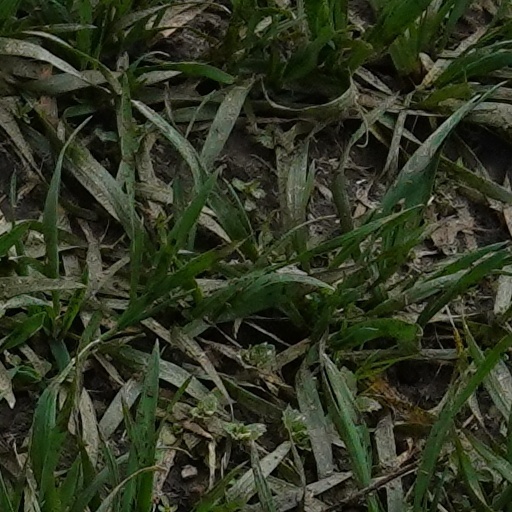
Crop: wheat